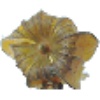
Label: physalis_with_husk